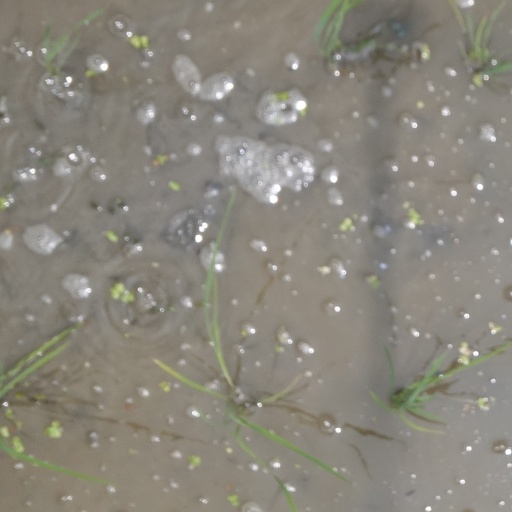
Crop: rice